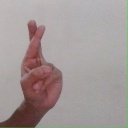
अक्षर: र